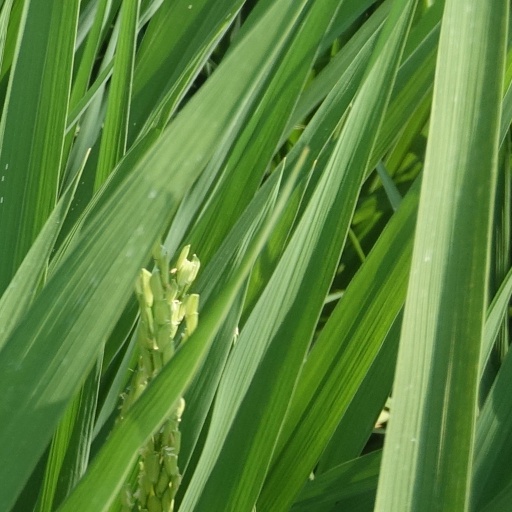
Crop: rice